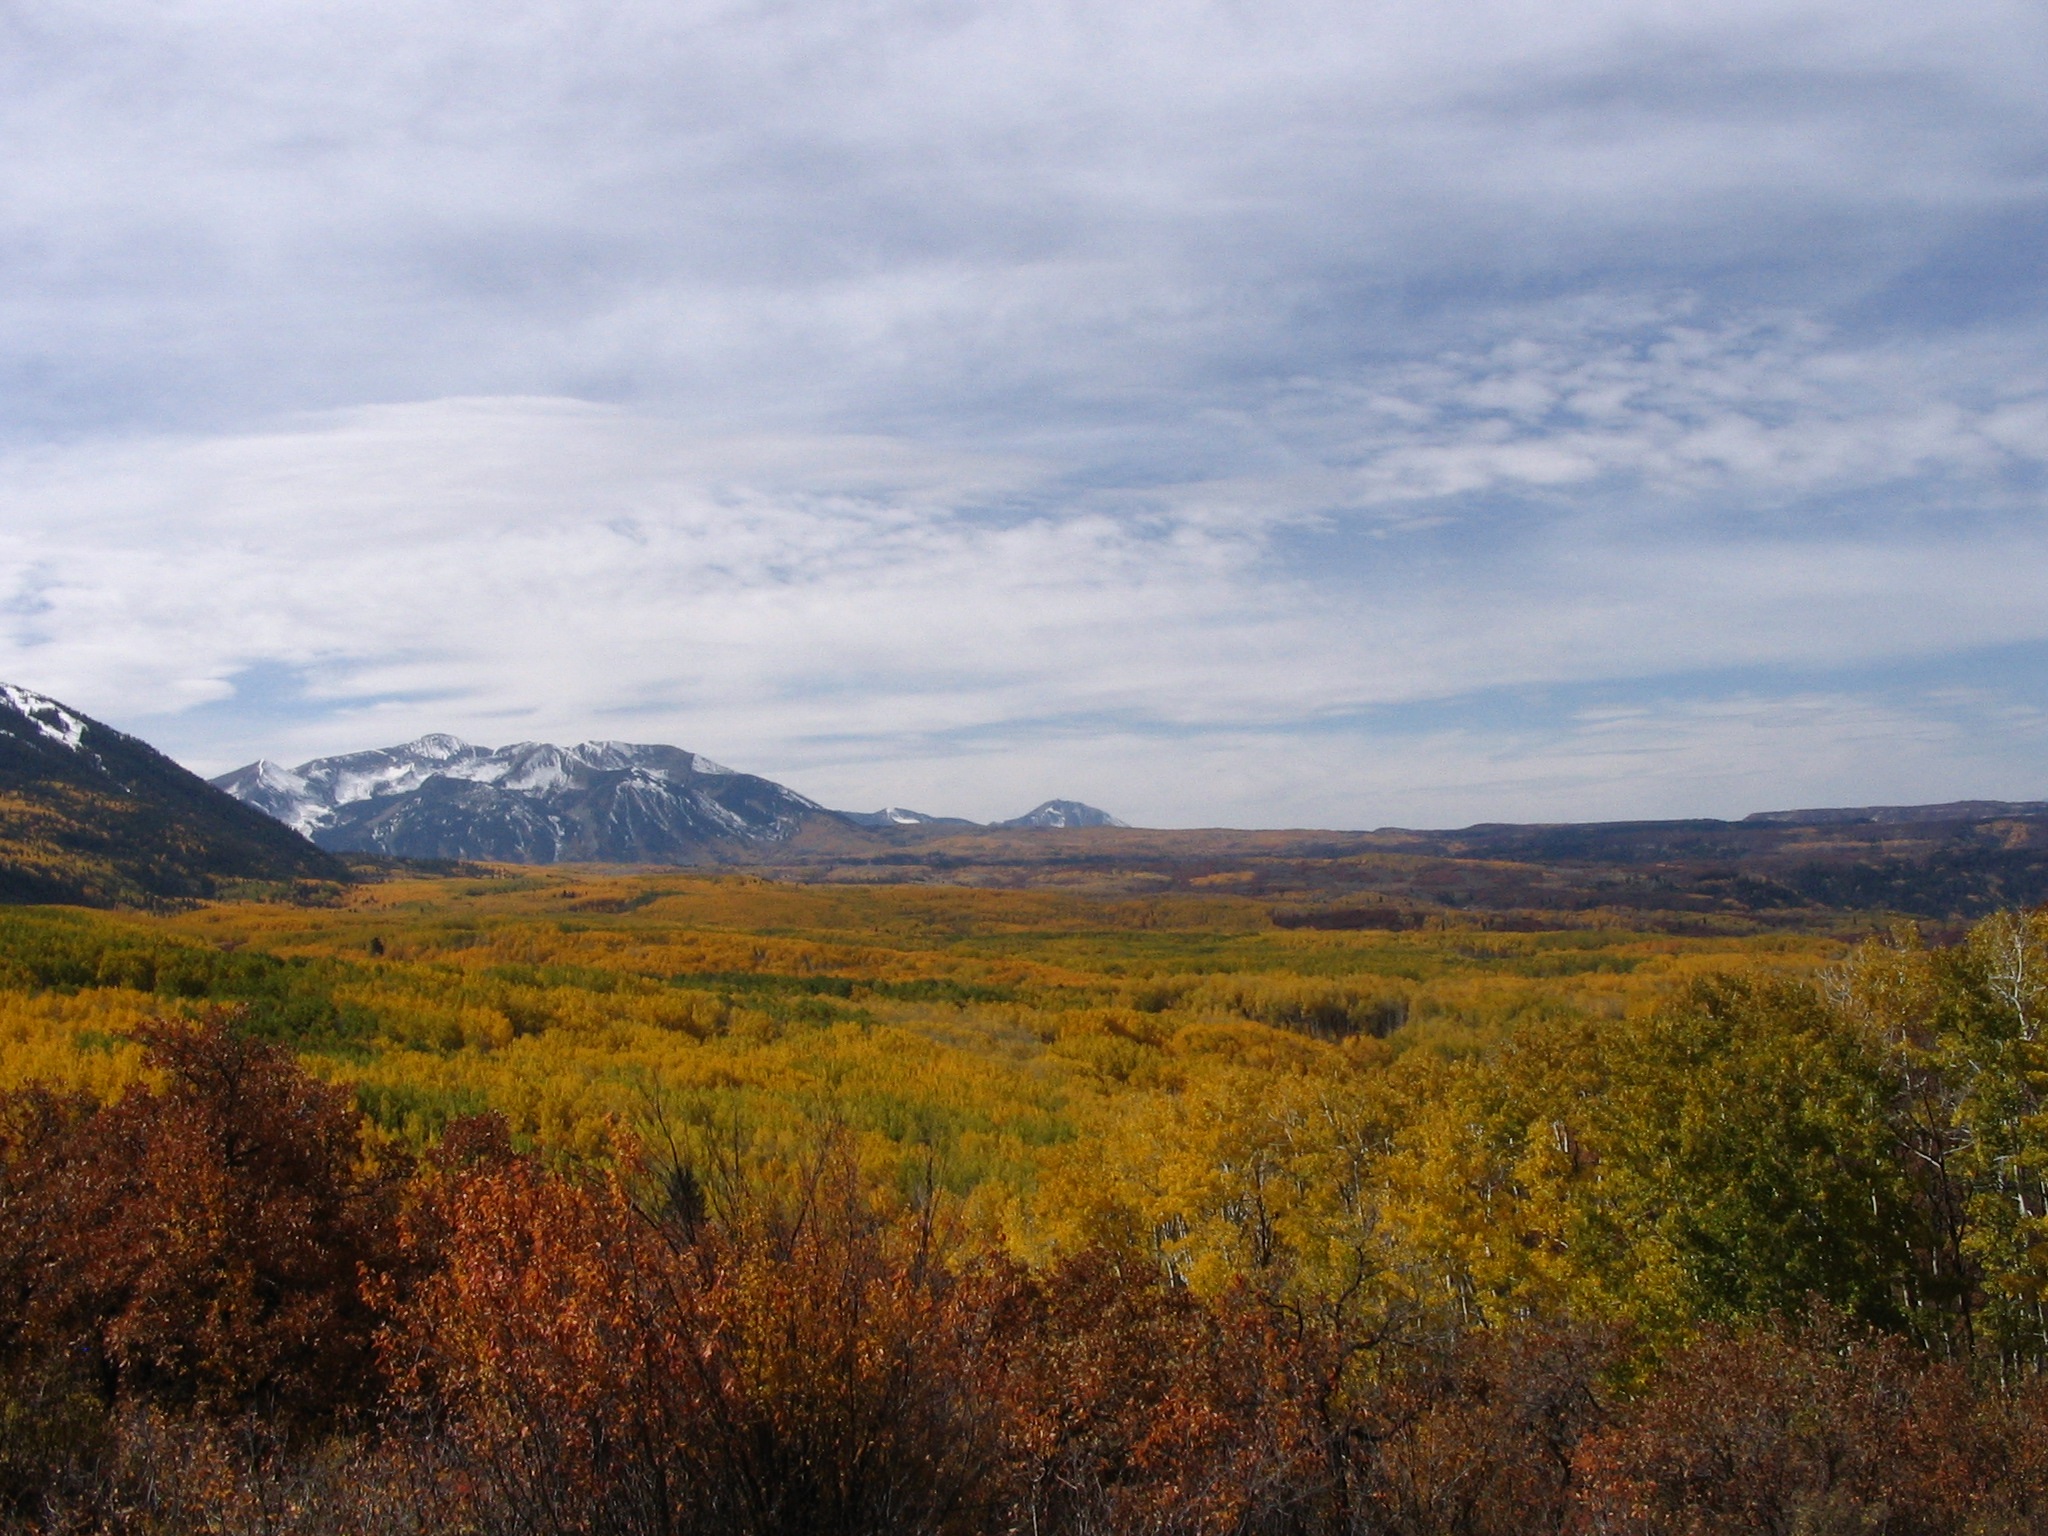
landscape, tree, nature, forest, grass, horizon, wilderness, mountain, cloud, meadow, prairie, morning, leaf, hill, autumn, scenery, america, season, ridge, plain, trees, colorado, grassland, plateau, fell, habitat, loch, ecosystem, tundra, colorado mountains, rural area, landform, natural environment, geographical feature, atmospheric phenomenon, mountainous landforms